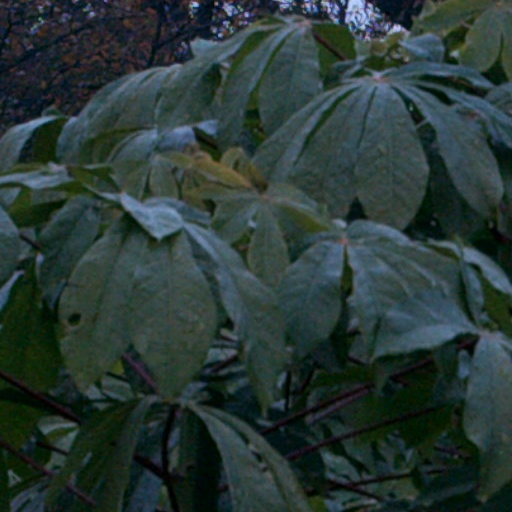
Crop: cassava